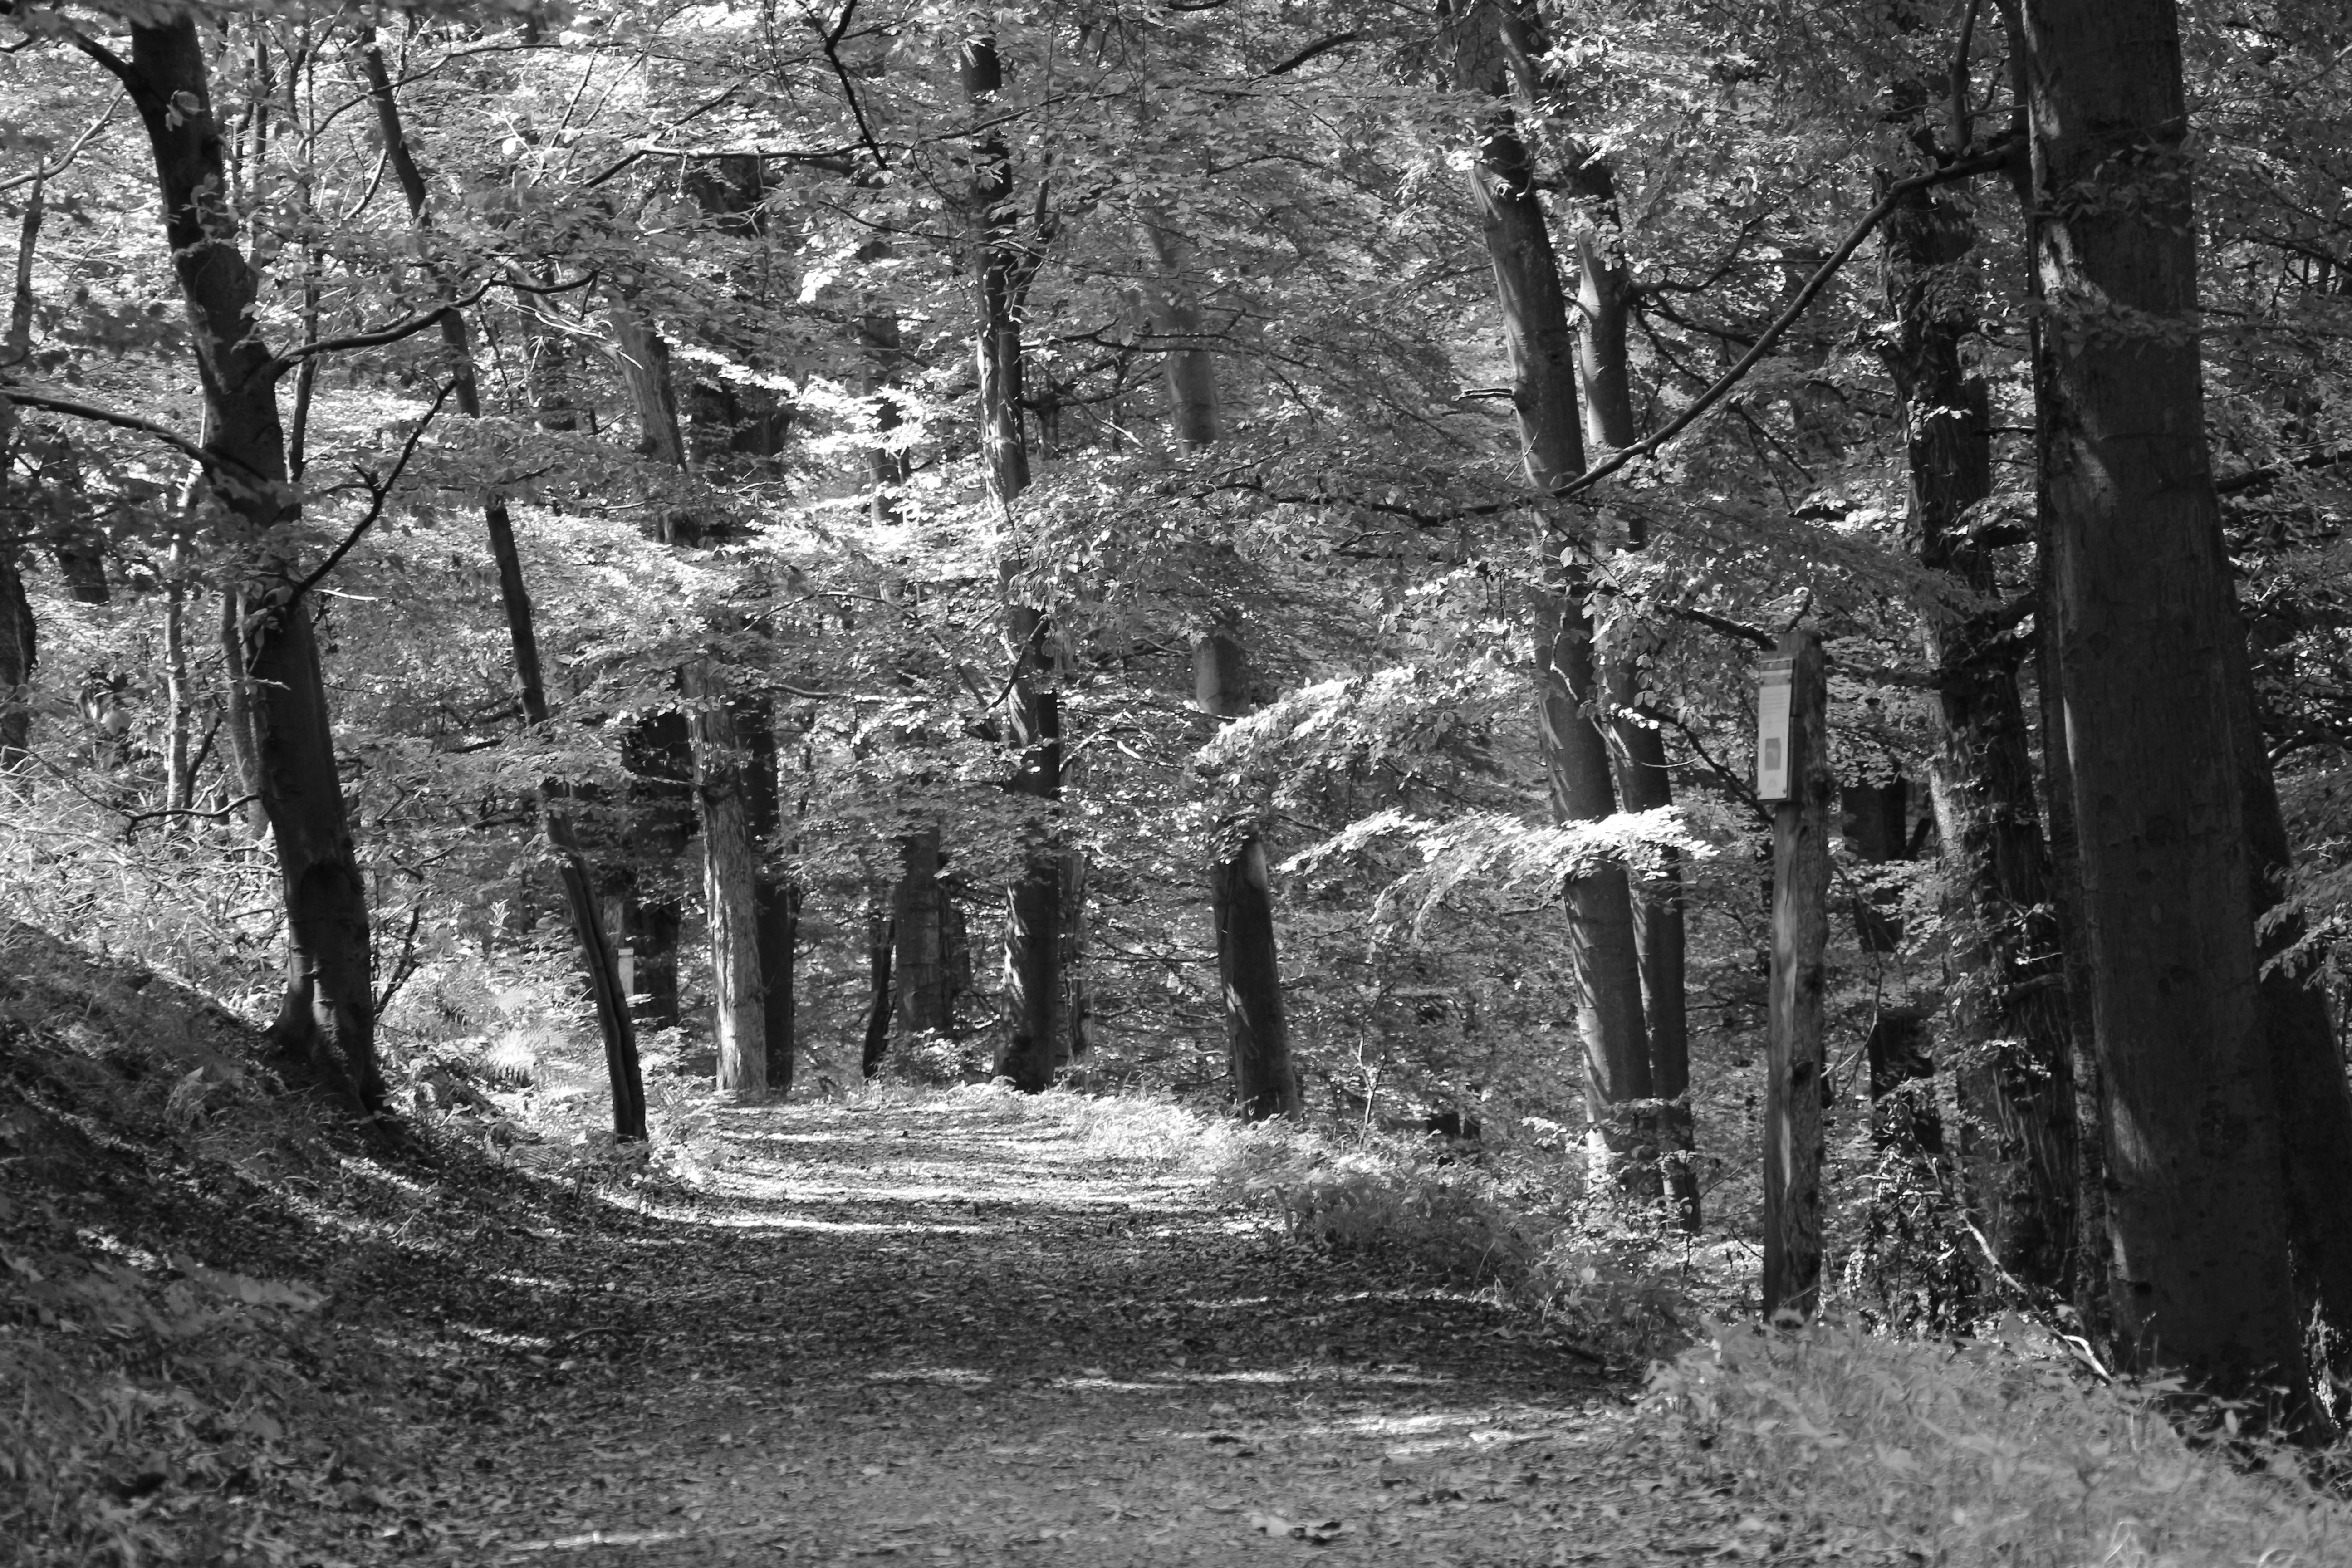
tree, nature, forest, wilderness, winter, black and white, plant, walk, shadow, rest, monochrome, season, woodland, habitat, farewell, recovery, forest path, rural area, monochrome photography, natural environment, woody plant